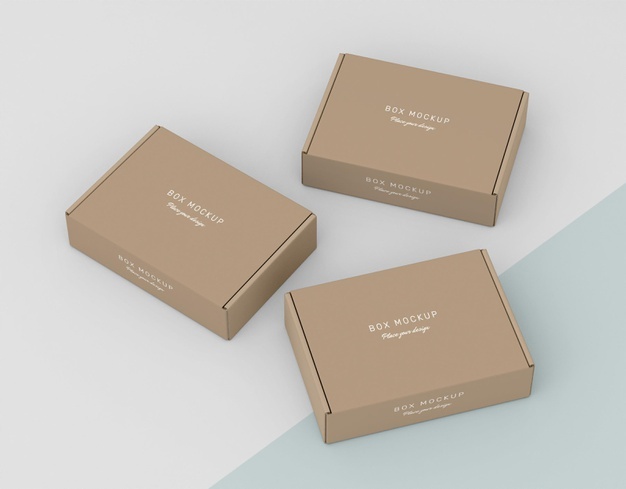
Label: cardboard